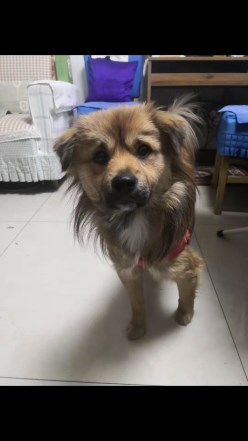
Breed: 3336-n000121-chinese_rural_dog